Stockholm–Turku mail route

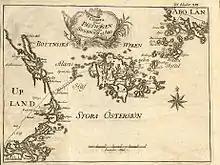
Map of the postal route c. 1749

The mail route between Stockholm and Turku that later extended further east to Saint Petersburg is a historical route that was established in the 17th century when a need arose for fast postal service in the Swedish Empire, which at the time included modern-day Finland as well as Karelia, a small part of Russia.